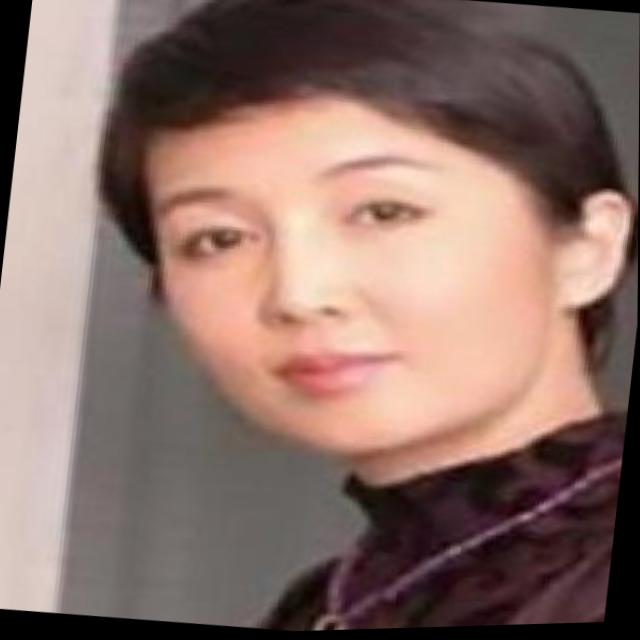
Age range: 21-44